Cyclone Jasmine

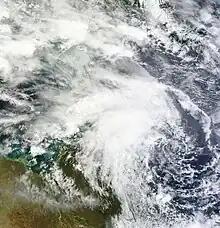
Satellite image of a disorganized cluster of thunderstorms, showing some rotation.

During its existence, parts of Queensland, the Solomon Islands, Vanuatu, New Caledonia, Fiji and Tonga were affected by Cyclone Jasmine. The name Jasmine was retired from the Australian list of tropical cyclone names after the season by the World Meteorological Organization, and was replaced by the name "Jenna".